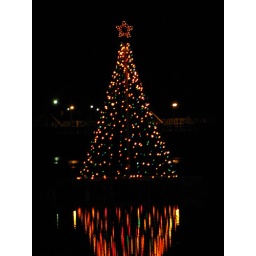
Christmas tree in the lake in Hightstown, NJ, with the &amp;quot;green bridge&amp;quot; in the background.